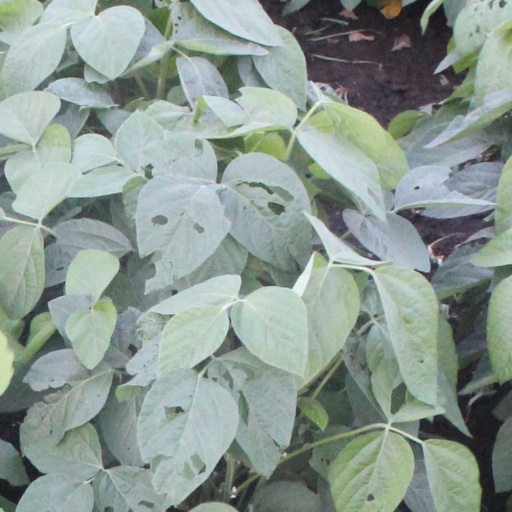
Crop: soybean